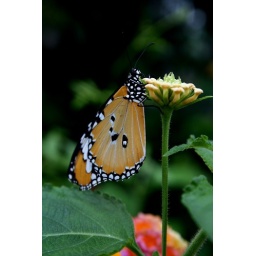
One of the many butterflies at the butterfly gardens in the Calgary Zoo.